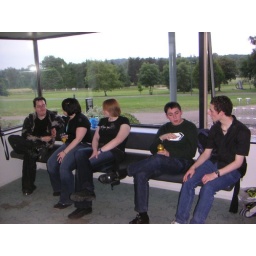
Um, yes. Relaxing by a glass divider set into a wall separating the outside form the inside.